Rock carvings at Tennes

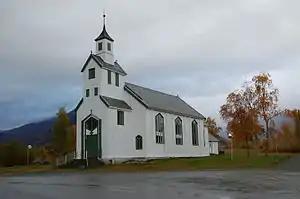
Balsfjord Church where the trail to the rock carvings starts

The only transportation to Tennes is by car, and it is about a 30-minute drive from the E8-E6 intersection, and about two hours from Tromsø. Road signs show the direction. The rock carvings are accessible by a long well-marked track starting from Balsfjord Church. The church (built in 1855) is located in Tennes, which is about from the village of Storsteinnes (in Troms county in Norway).